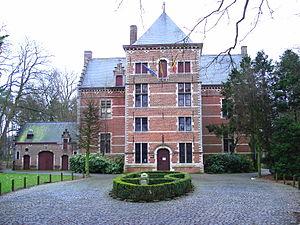
Wechelderzande (entité communale de Lille, prov. d'Anvers, Belgique): château d'Intere, XVIIe siècle
Wechelderzande est une section de la commune belge de Lille située en Région flamande dans la province d'Anvers.